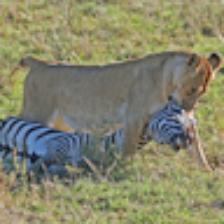
Label: NonHuman